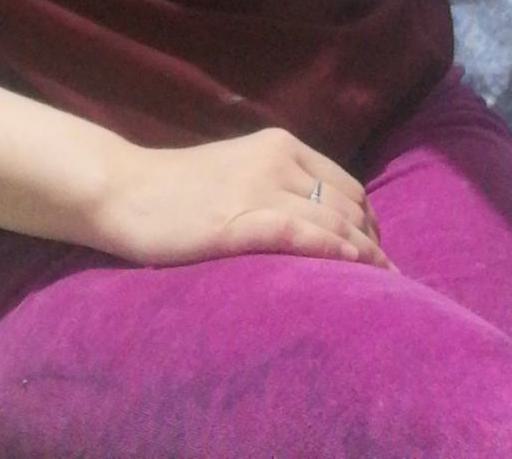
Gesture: no_gesture